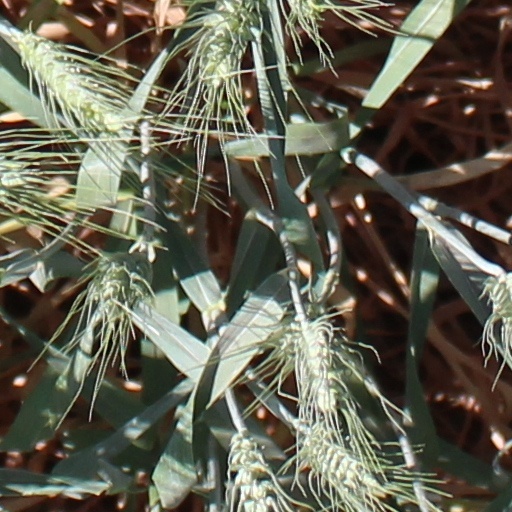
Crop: wheat